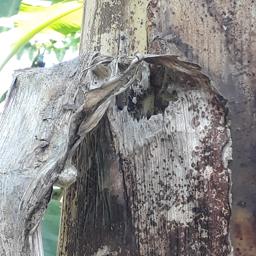
Label: PSEUDOSTEM WEEVIL